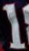
Number: 1